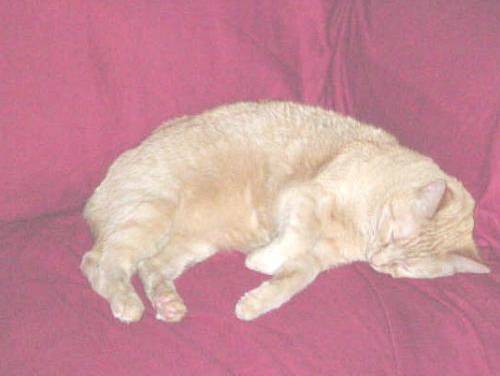
Label: cat